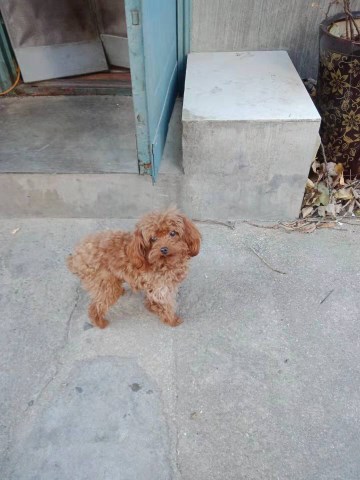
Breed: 7449-n000128-teddy